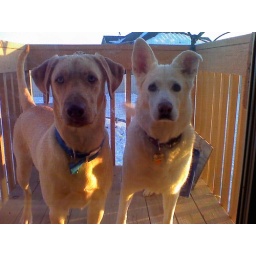
lookin in the screen door